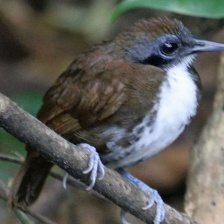
Species: ANTBIRD
Scientific name: THAMNOPHILIDAE